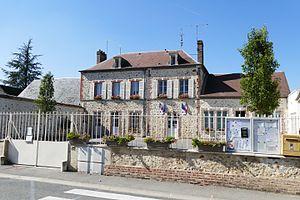
La mairie à Saint-Aubin (Aube, Champagne-Ardenne, France).
Saint-Aubin est une commune française, située dans le département de l'Aube en région Grand Est.